Erik Swoope

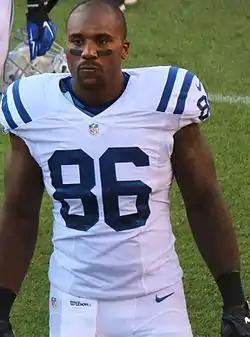
Swoope with the Indianapolis Colts in 2016

Erik Swoope (born May 8, 1992) is an American former football player who was a tight end in the National Football League (NFL). He played college basketball at the University of Miami. Despite never having played organized football, he was signed by the Indianapolis Colts as an undrafted free agent after the 2014 NFL draft.